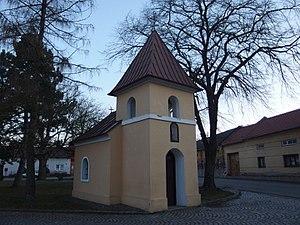
Záříčí est une commune du district de Kroměříž, dans la région de Zlín, en République tchèque. Sa population s'élevait à 688 habitants en 2018.